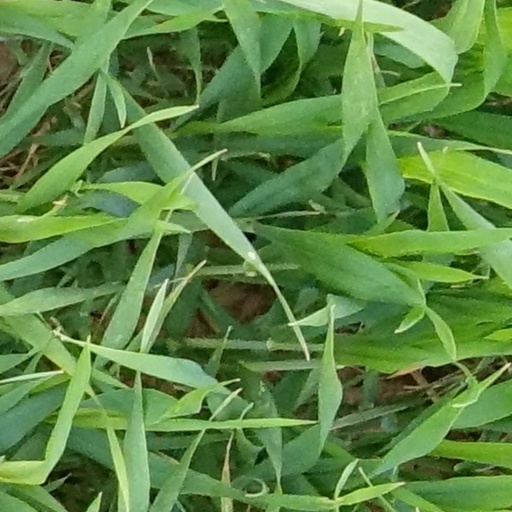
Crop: wheat